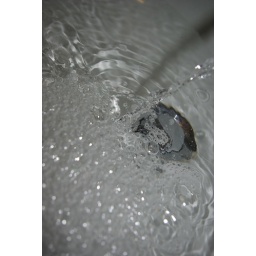
sink in bathroom